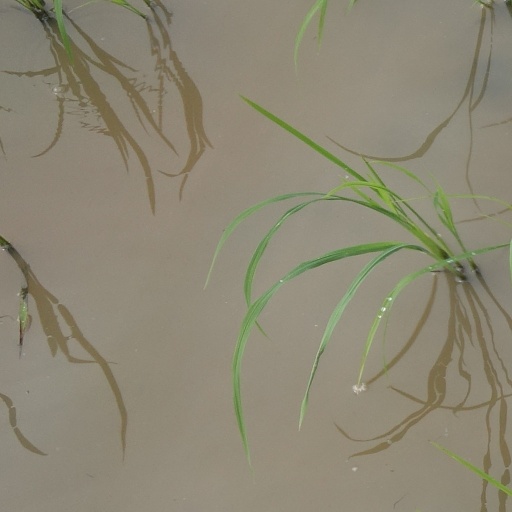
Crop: rice